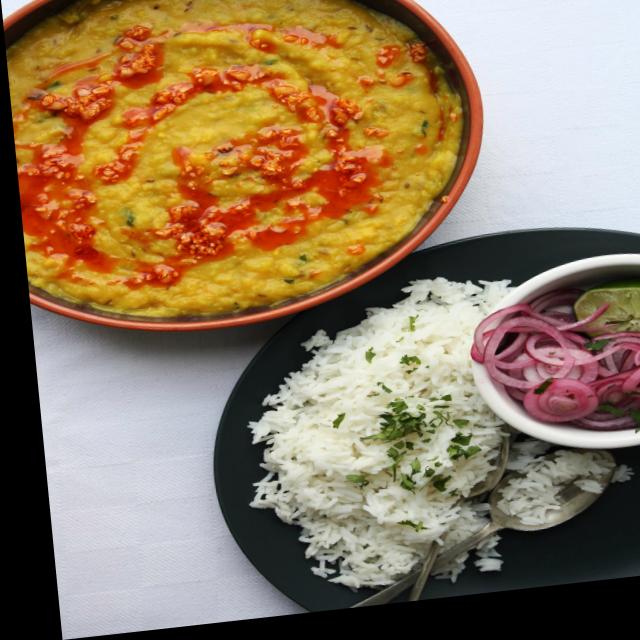
Dish: dal_makhani